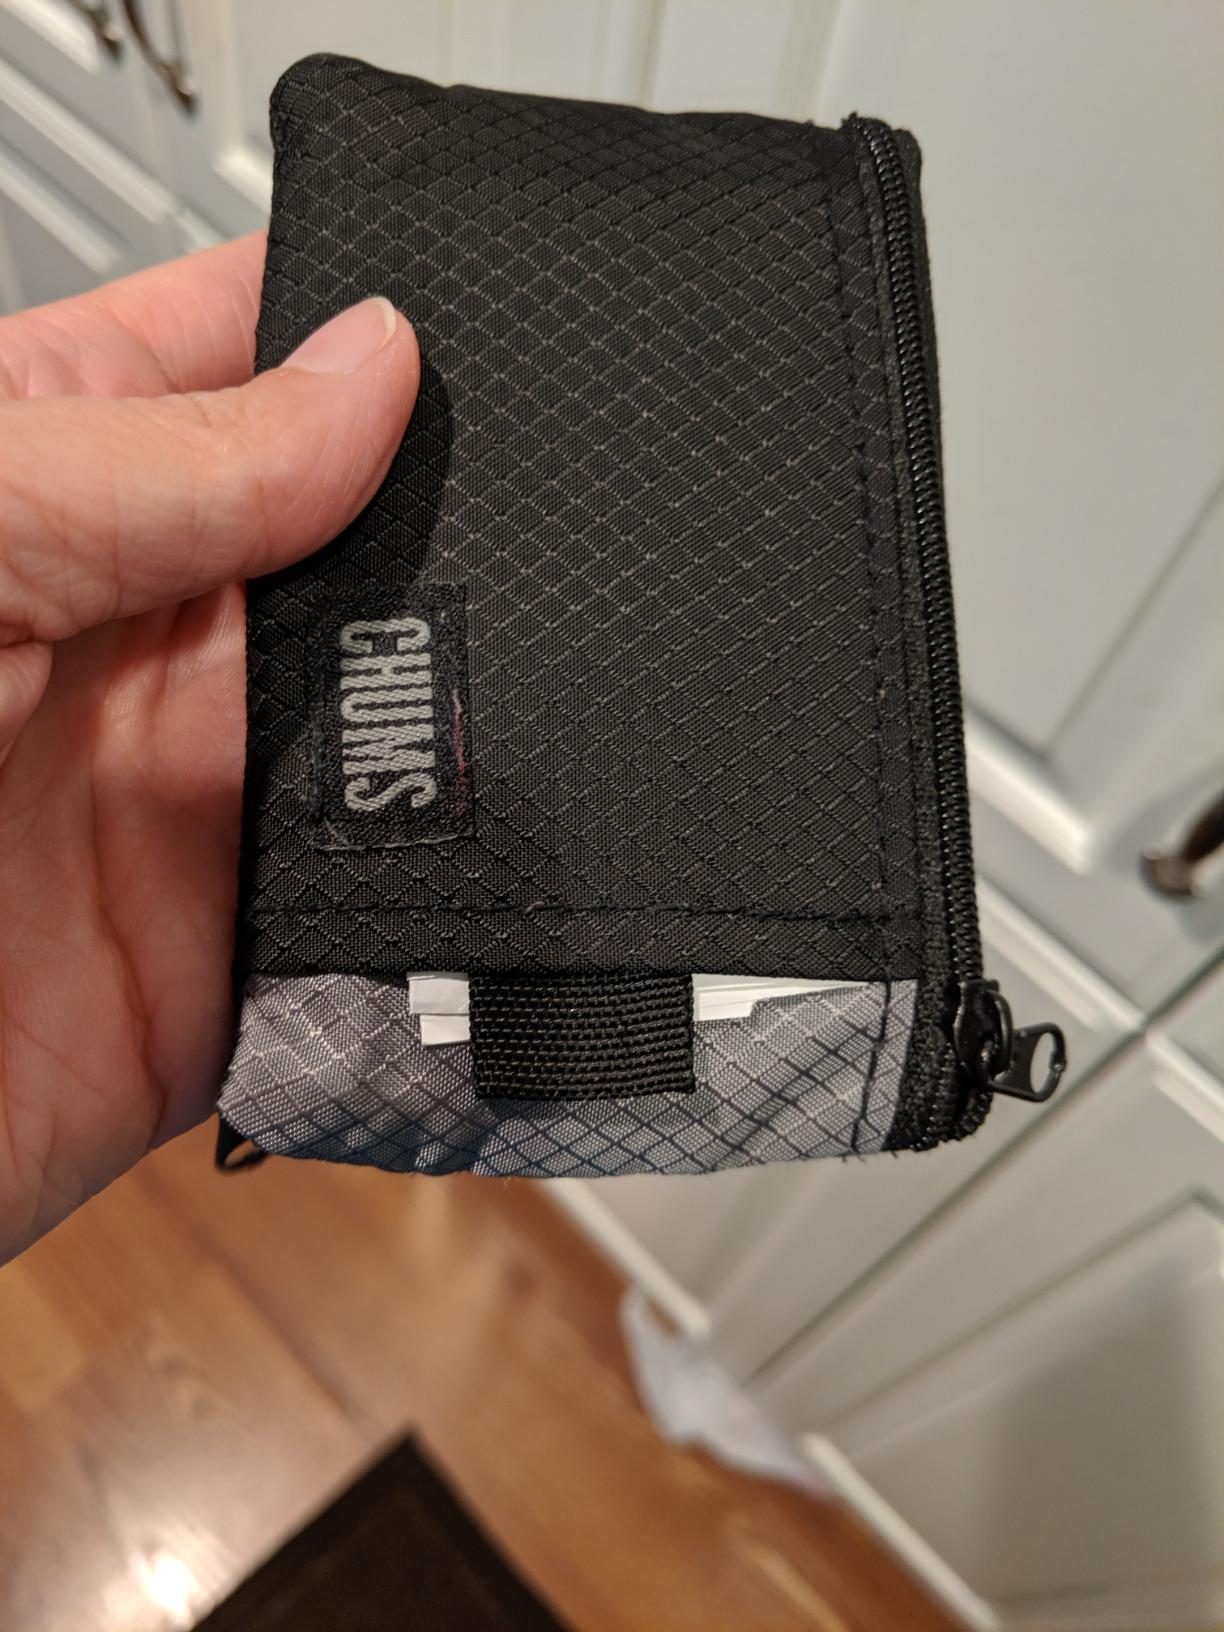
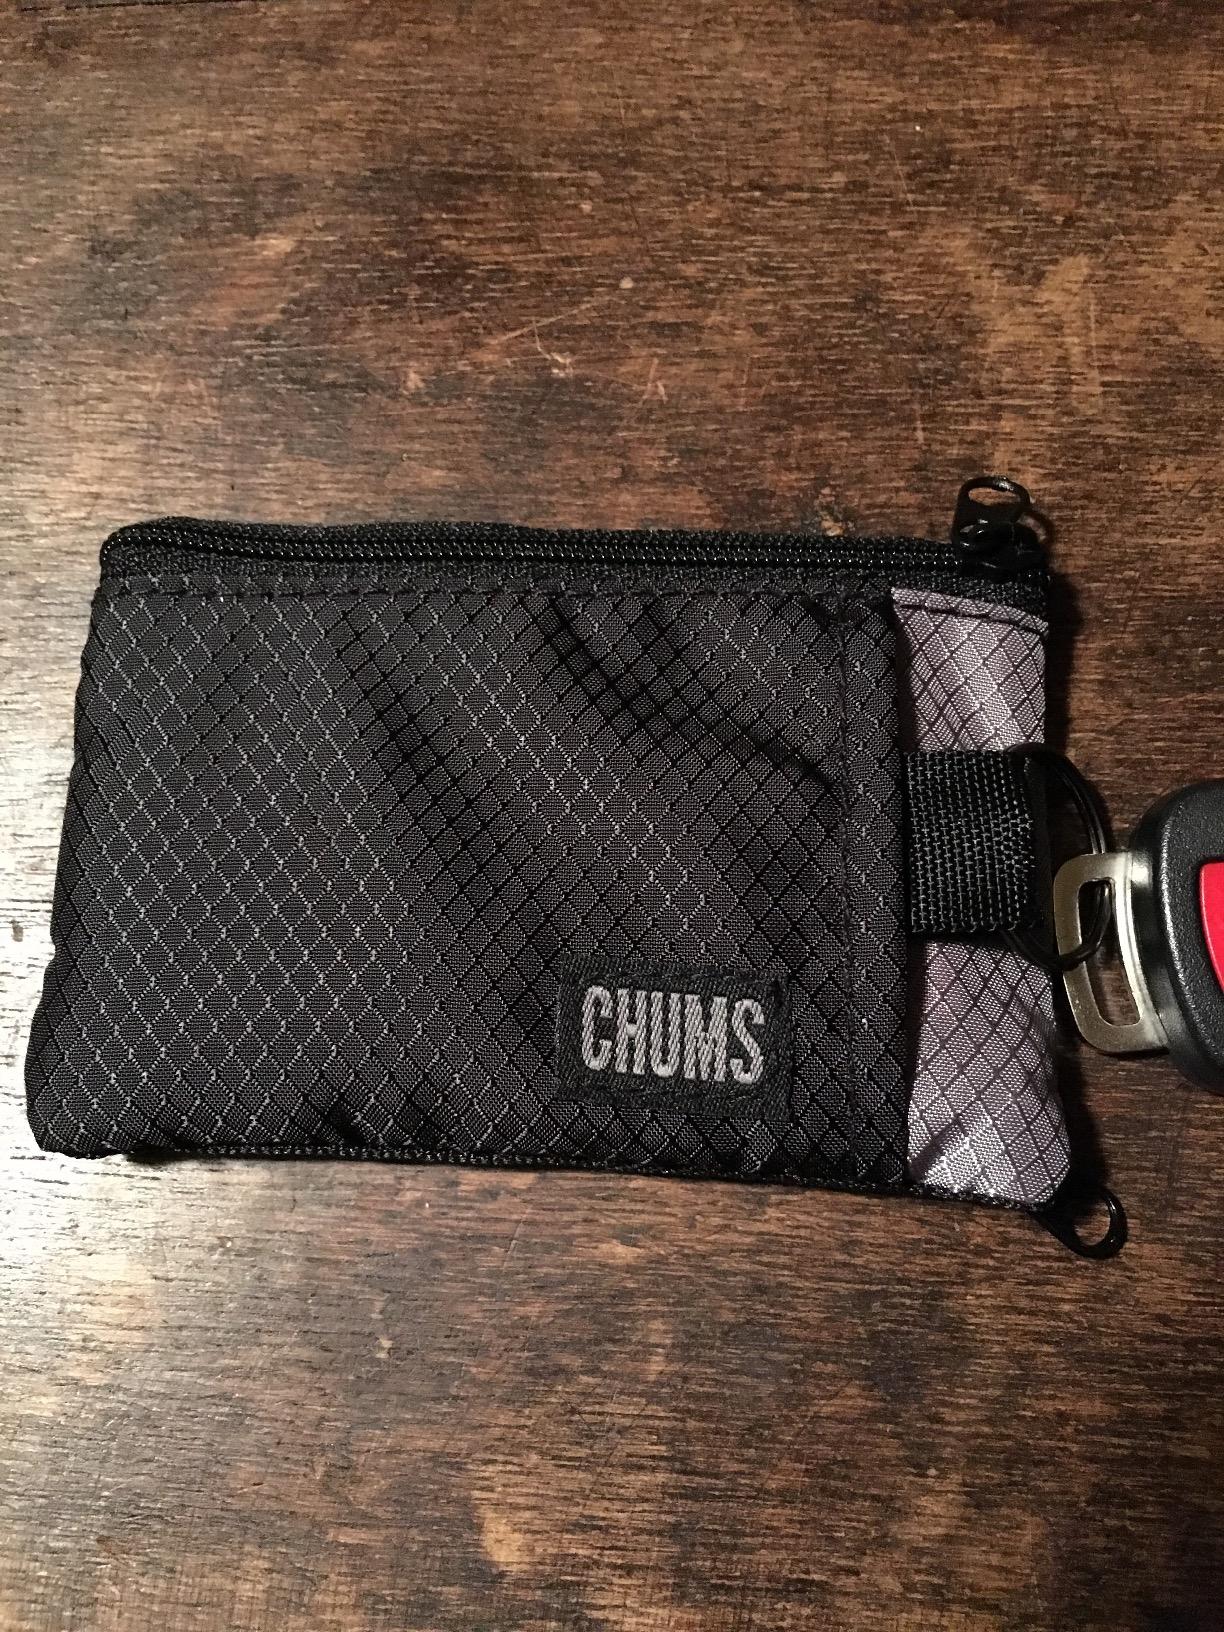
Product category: accessories_wallet
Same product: yes